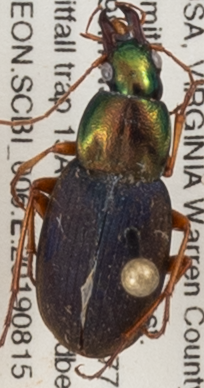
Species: Chlaenius emarginatus
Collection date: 2019-08-15
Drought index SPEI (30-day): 0.198
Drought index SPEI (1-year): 1.93
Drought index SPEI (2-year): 2.09